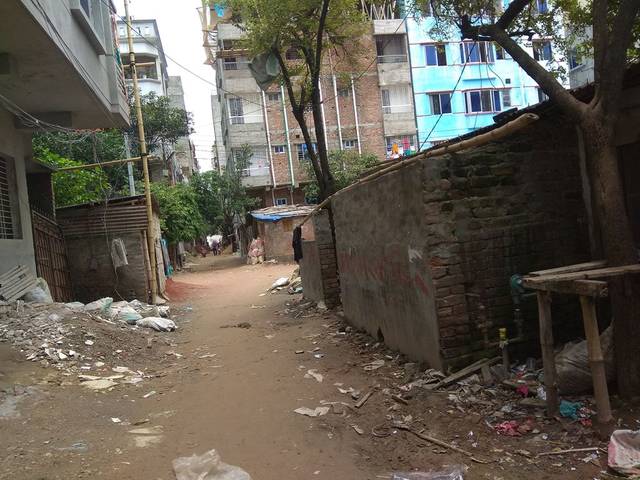
Region: Bangladesh
Coordinates: 23.806, 90.376